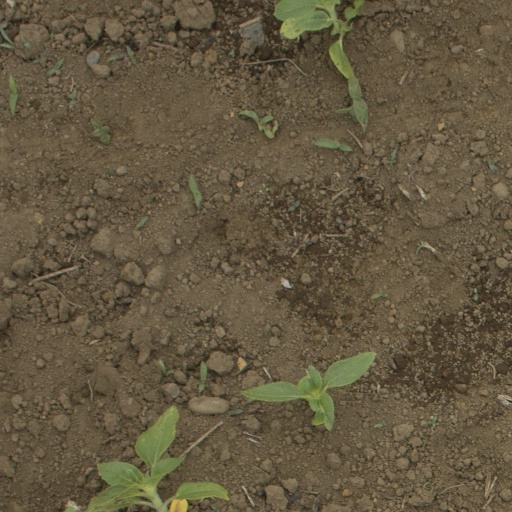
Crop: Jerusalem artichoke